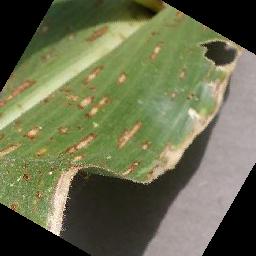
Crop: corn
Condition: (maize)_cercospora_spot_gray_spot